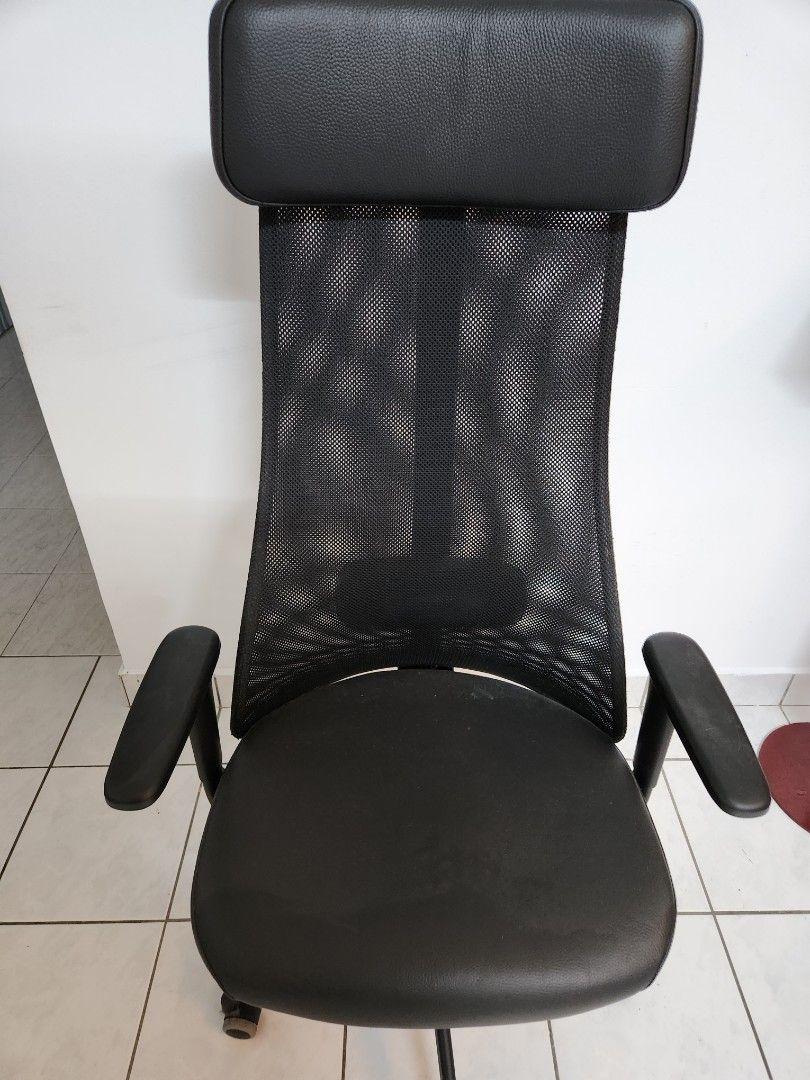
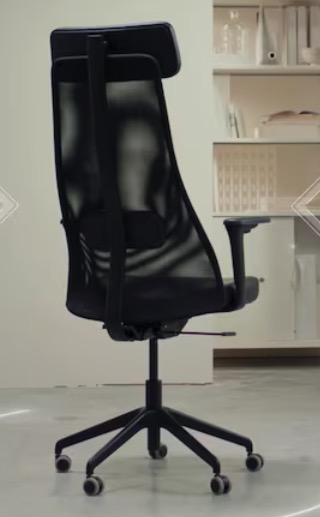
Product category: items_chair
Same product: yes